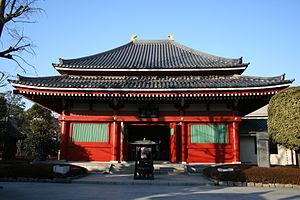
Le Sensō-ji est un temple bouddhiste situé à Tokyo, dans le quartier d'Asakusa. C'est le plus vieux temple de la capitale japonaise ; il est dédié à la déesse bodhisattva Kannon.